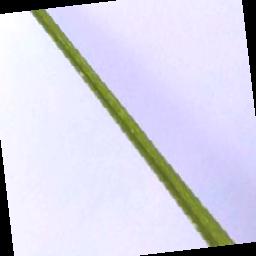
Label: Rice___Leaf_Blast